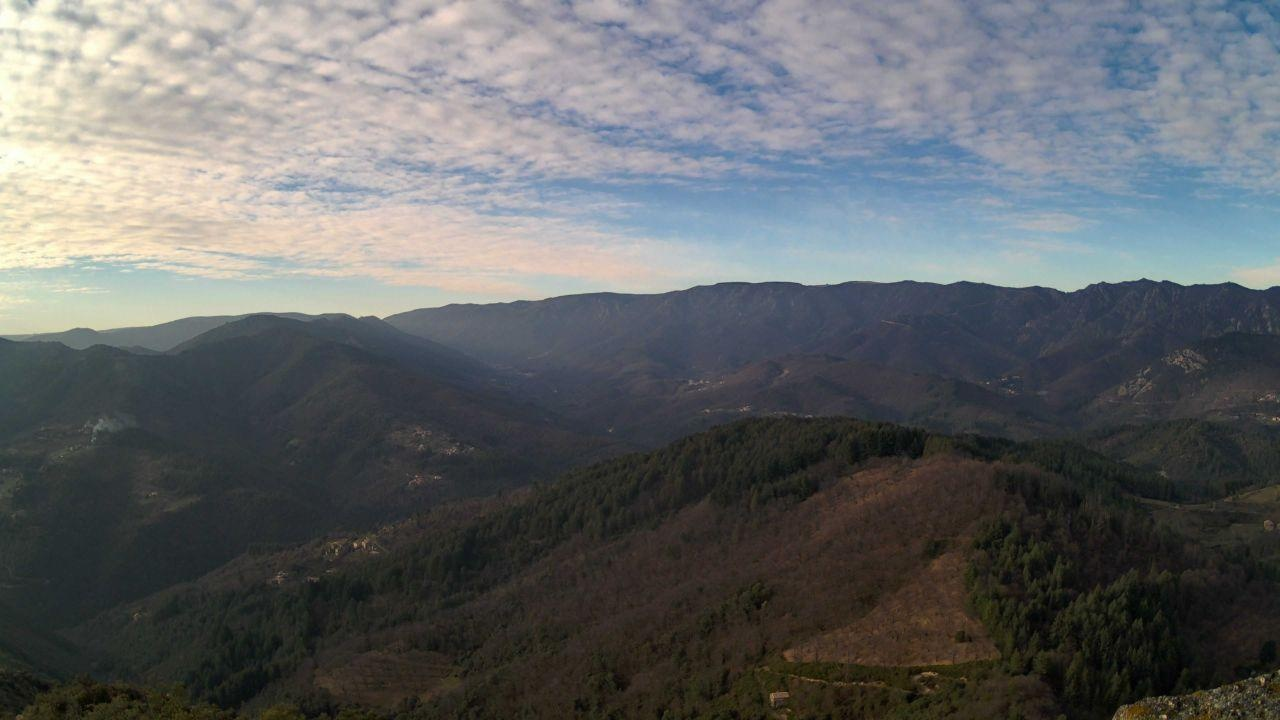
Fire: no
Smoke: no